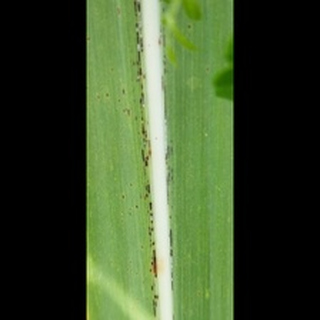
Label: sugarcane_rust